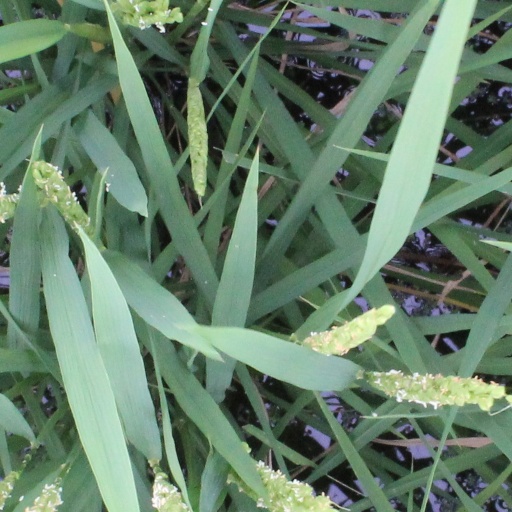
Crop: rice